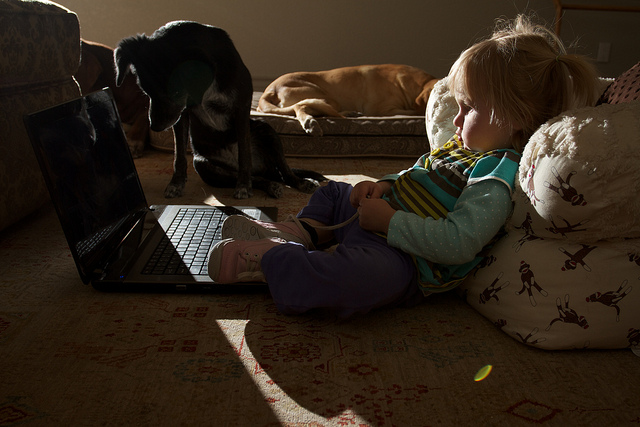
user: Given an image and a question. Answer the question in a short answer. Question: Is this a windows or a mac? Short Answer:
assistant: window